Kristinn Steindórsson

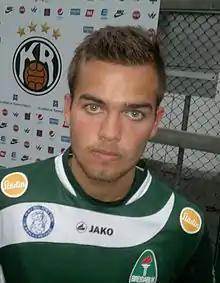
Kristinn Steindórsson

Kristinn Steindórsson (born 29 April 1990) is an Icelandic professional footballer who plays for Breiðablik as a left midfielder.